List of artists by number of UK Rock & Metal Singles Chart number ones

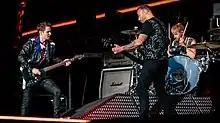
Muse have topped the UK Rock & Metal Singles Chart with 15 songs and spent 40 weeks at number one.

The UK Rock & Metal Singles Chart is a record chart which ranks the best-selling rock and heavy metal songs in the United Kingdom. Compiled and published by the Official Charts Company, the data is based on each song's weekly physical sales, digital downloads (since 2007) and streams (since 2015), and is currently published every Friday. The chart was first published on 9 October 1994, when American hard rock band Bon Jovi was number one with the "Cross Road" single "Always".